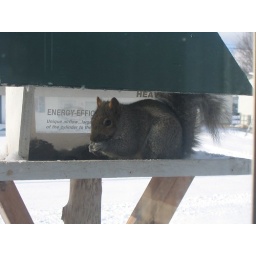
There was a squirrel in our bird feeder this morning. My dog went insane, and I went and got my camera.